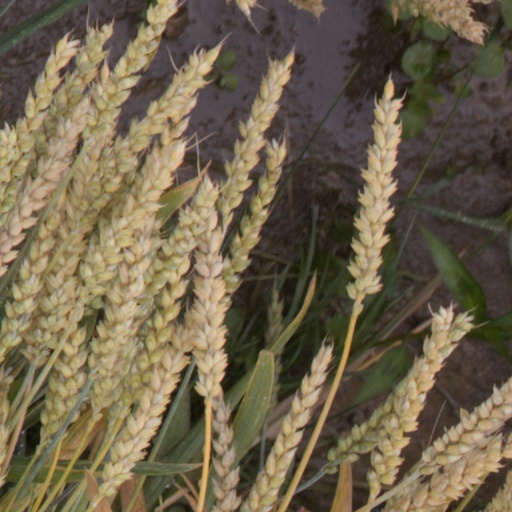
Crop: wheat